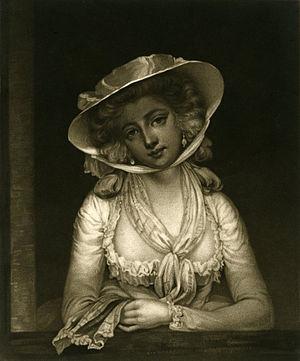
Gravure en taille-douce selon le procédé mezzotinto (ou manière noire) d'après un portrait à l'huile de Lady Cunliffe par John Hoppner, la représentant comme Sophia Western, l'héroïne du roman à succès de Fielding ""Tom Jones"", paru en 1749. Cette gravure monochrome représente une jolie jeune femme rêveuse et élégante, appuyée à une fenêtre, bras croisés sur l'appui, tête penchée à gauche, longues boucles blond cendré ou poudrées, robe claire à manches longues au grand décolleté bordé de dentelle, longue écharpe en fin tissu négligemment nouée dans l'échancrure, un pan tenu dans la main gauche, large chapeau retenu par un ruban passant sous le menton."
L'estampe désigne le résultat de l'impression d'une gravure ou d'une autre technique de l'estampe qui n'inclut pas un procédé d'incision ou de morsure.
L'Histoire de Tom Jones, enfant trouvé, abrégé en Tom Jones, est un roman de Henry Fielding, publié par l'éditeur londonien Andrew Millar en 1749. Commencé en 1746 et terminé en 1748, c'est un livre ambitieux qui doit en partie son inspiration à la vie de son auteur, ne serait-ce que par le portrait de l'héroïne censé être à l'image de sa première épouse Charlotte Craddock, décédée en 1744. Très critiqué à sa parution, il devient vite un immense succès populaire qui ne s'est jamais démenti et il est souvent cité parmi les dix plus grands romans de la littérature universelle : en 1955, Somerset Maugham le place en première position dans son essai Dix romans et leurs auteurs. Dès 1750, Pierre-Antoine de La Place en donne une version française libre qui aurait inspiré Voltaire pour Candide. En 1765, André Philidor en fait un opéra qui se maintient au répertoire : c'est dire la rapidité de son rayonnement, même au-delà de la Grande-Bretagne.